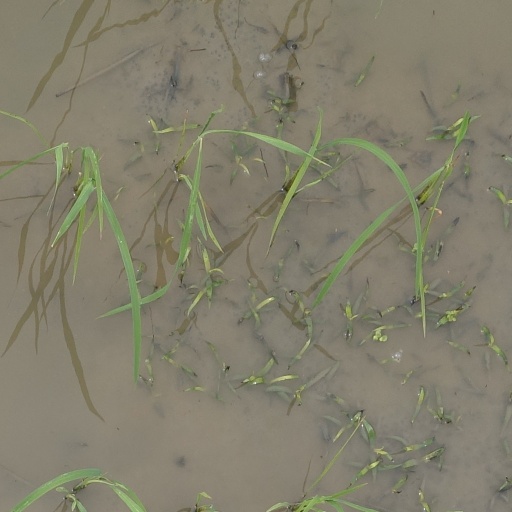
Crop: rice